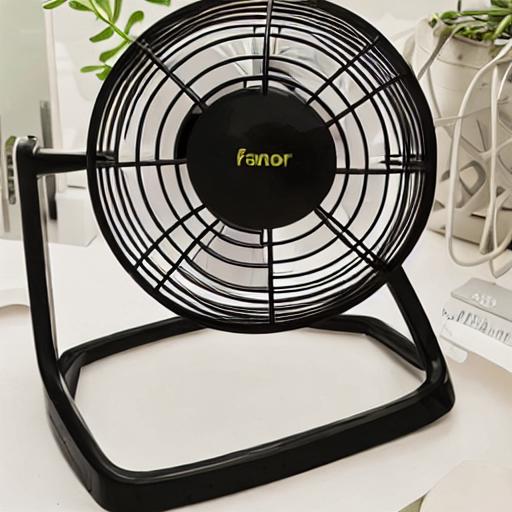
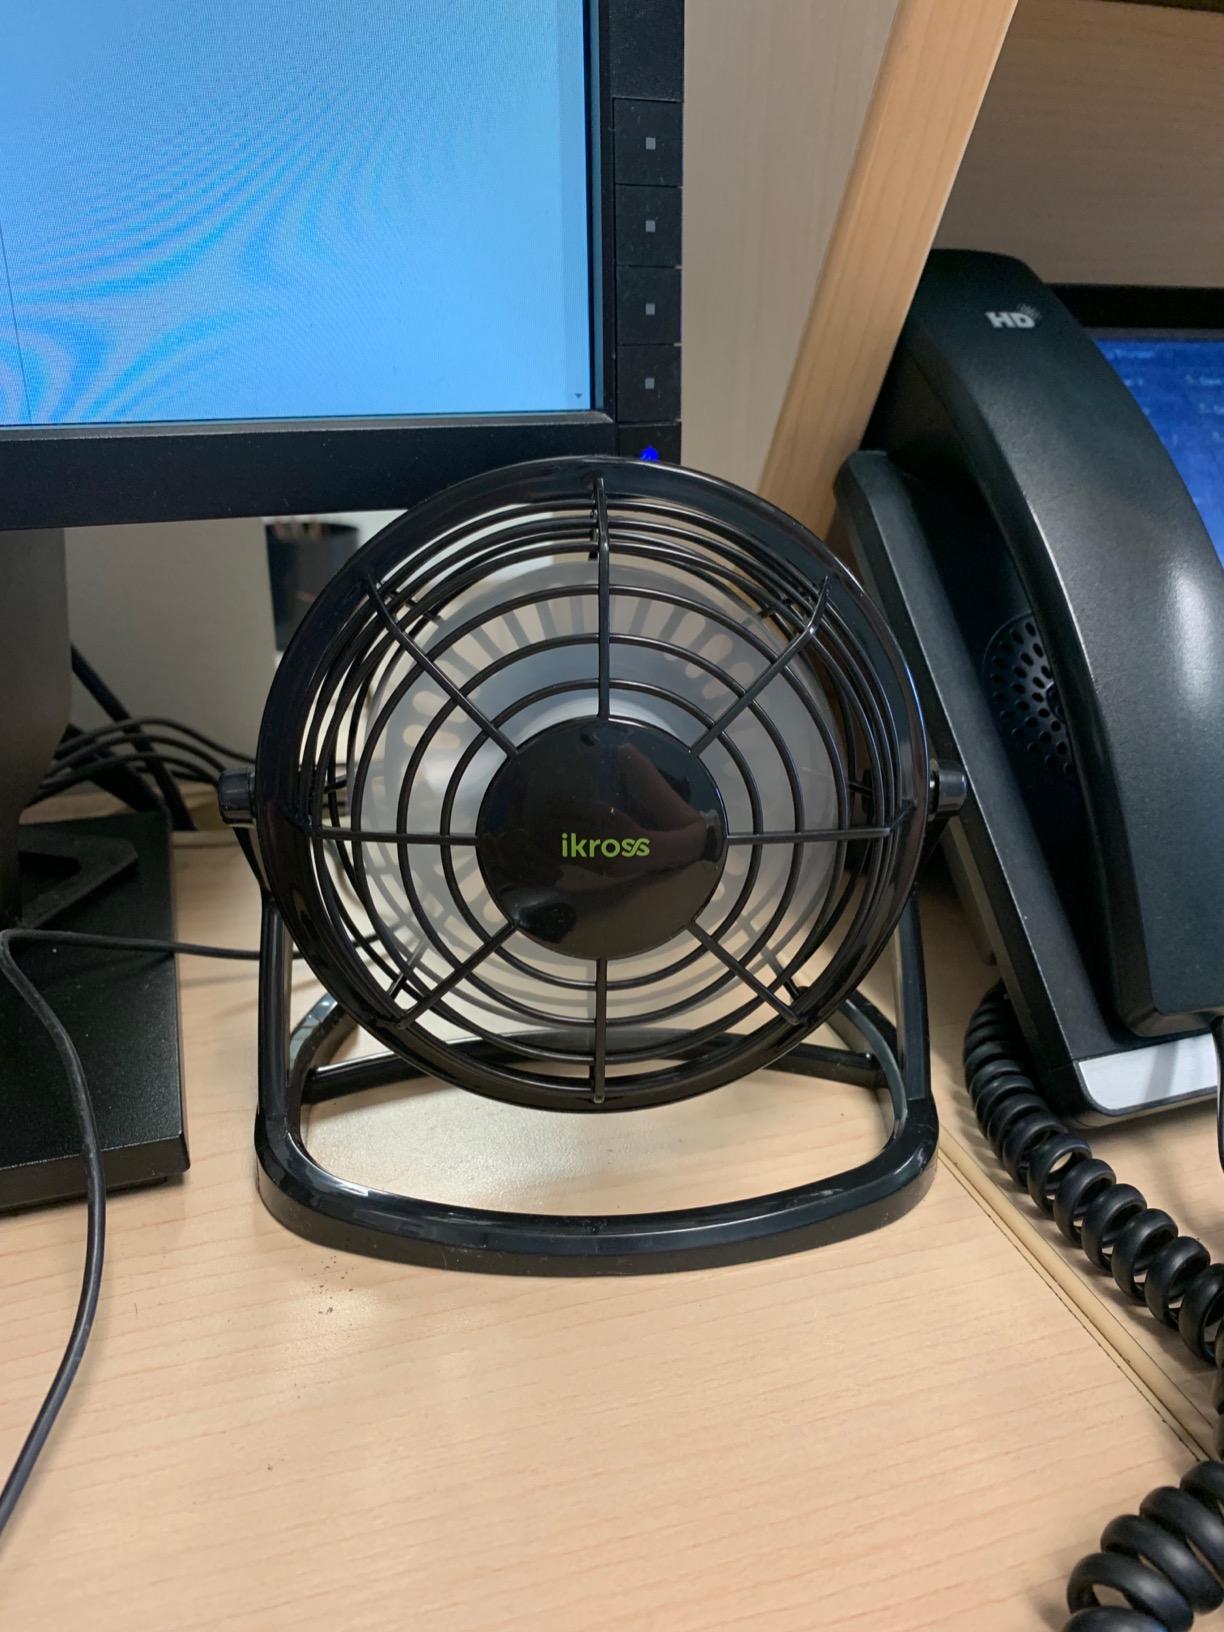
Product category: fan
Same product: no